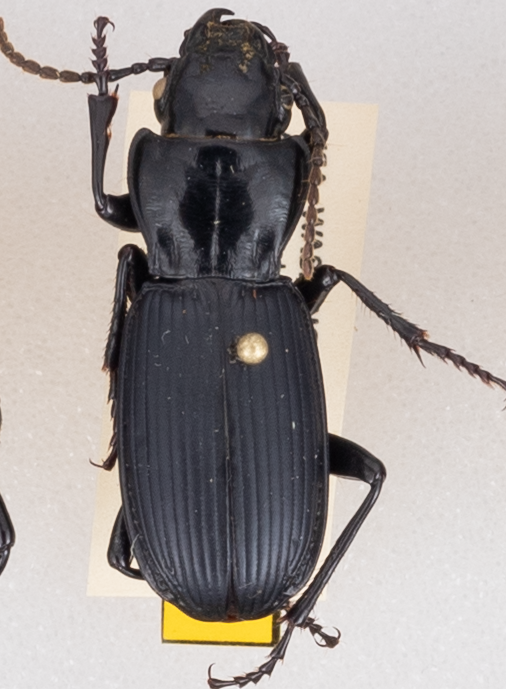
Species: Pterostichus lama
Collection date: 2019-06-25 04:00:00
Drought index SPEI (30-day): -1.362
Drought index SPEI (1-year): -2.09
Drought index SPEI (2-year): -2.09